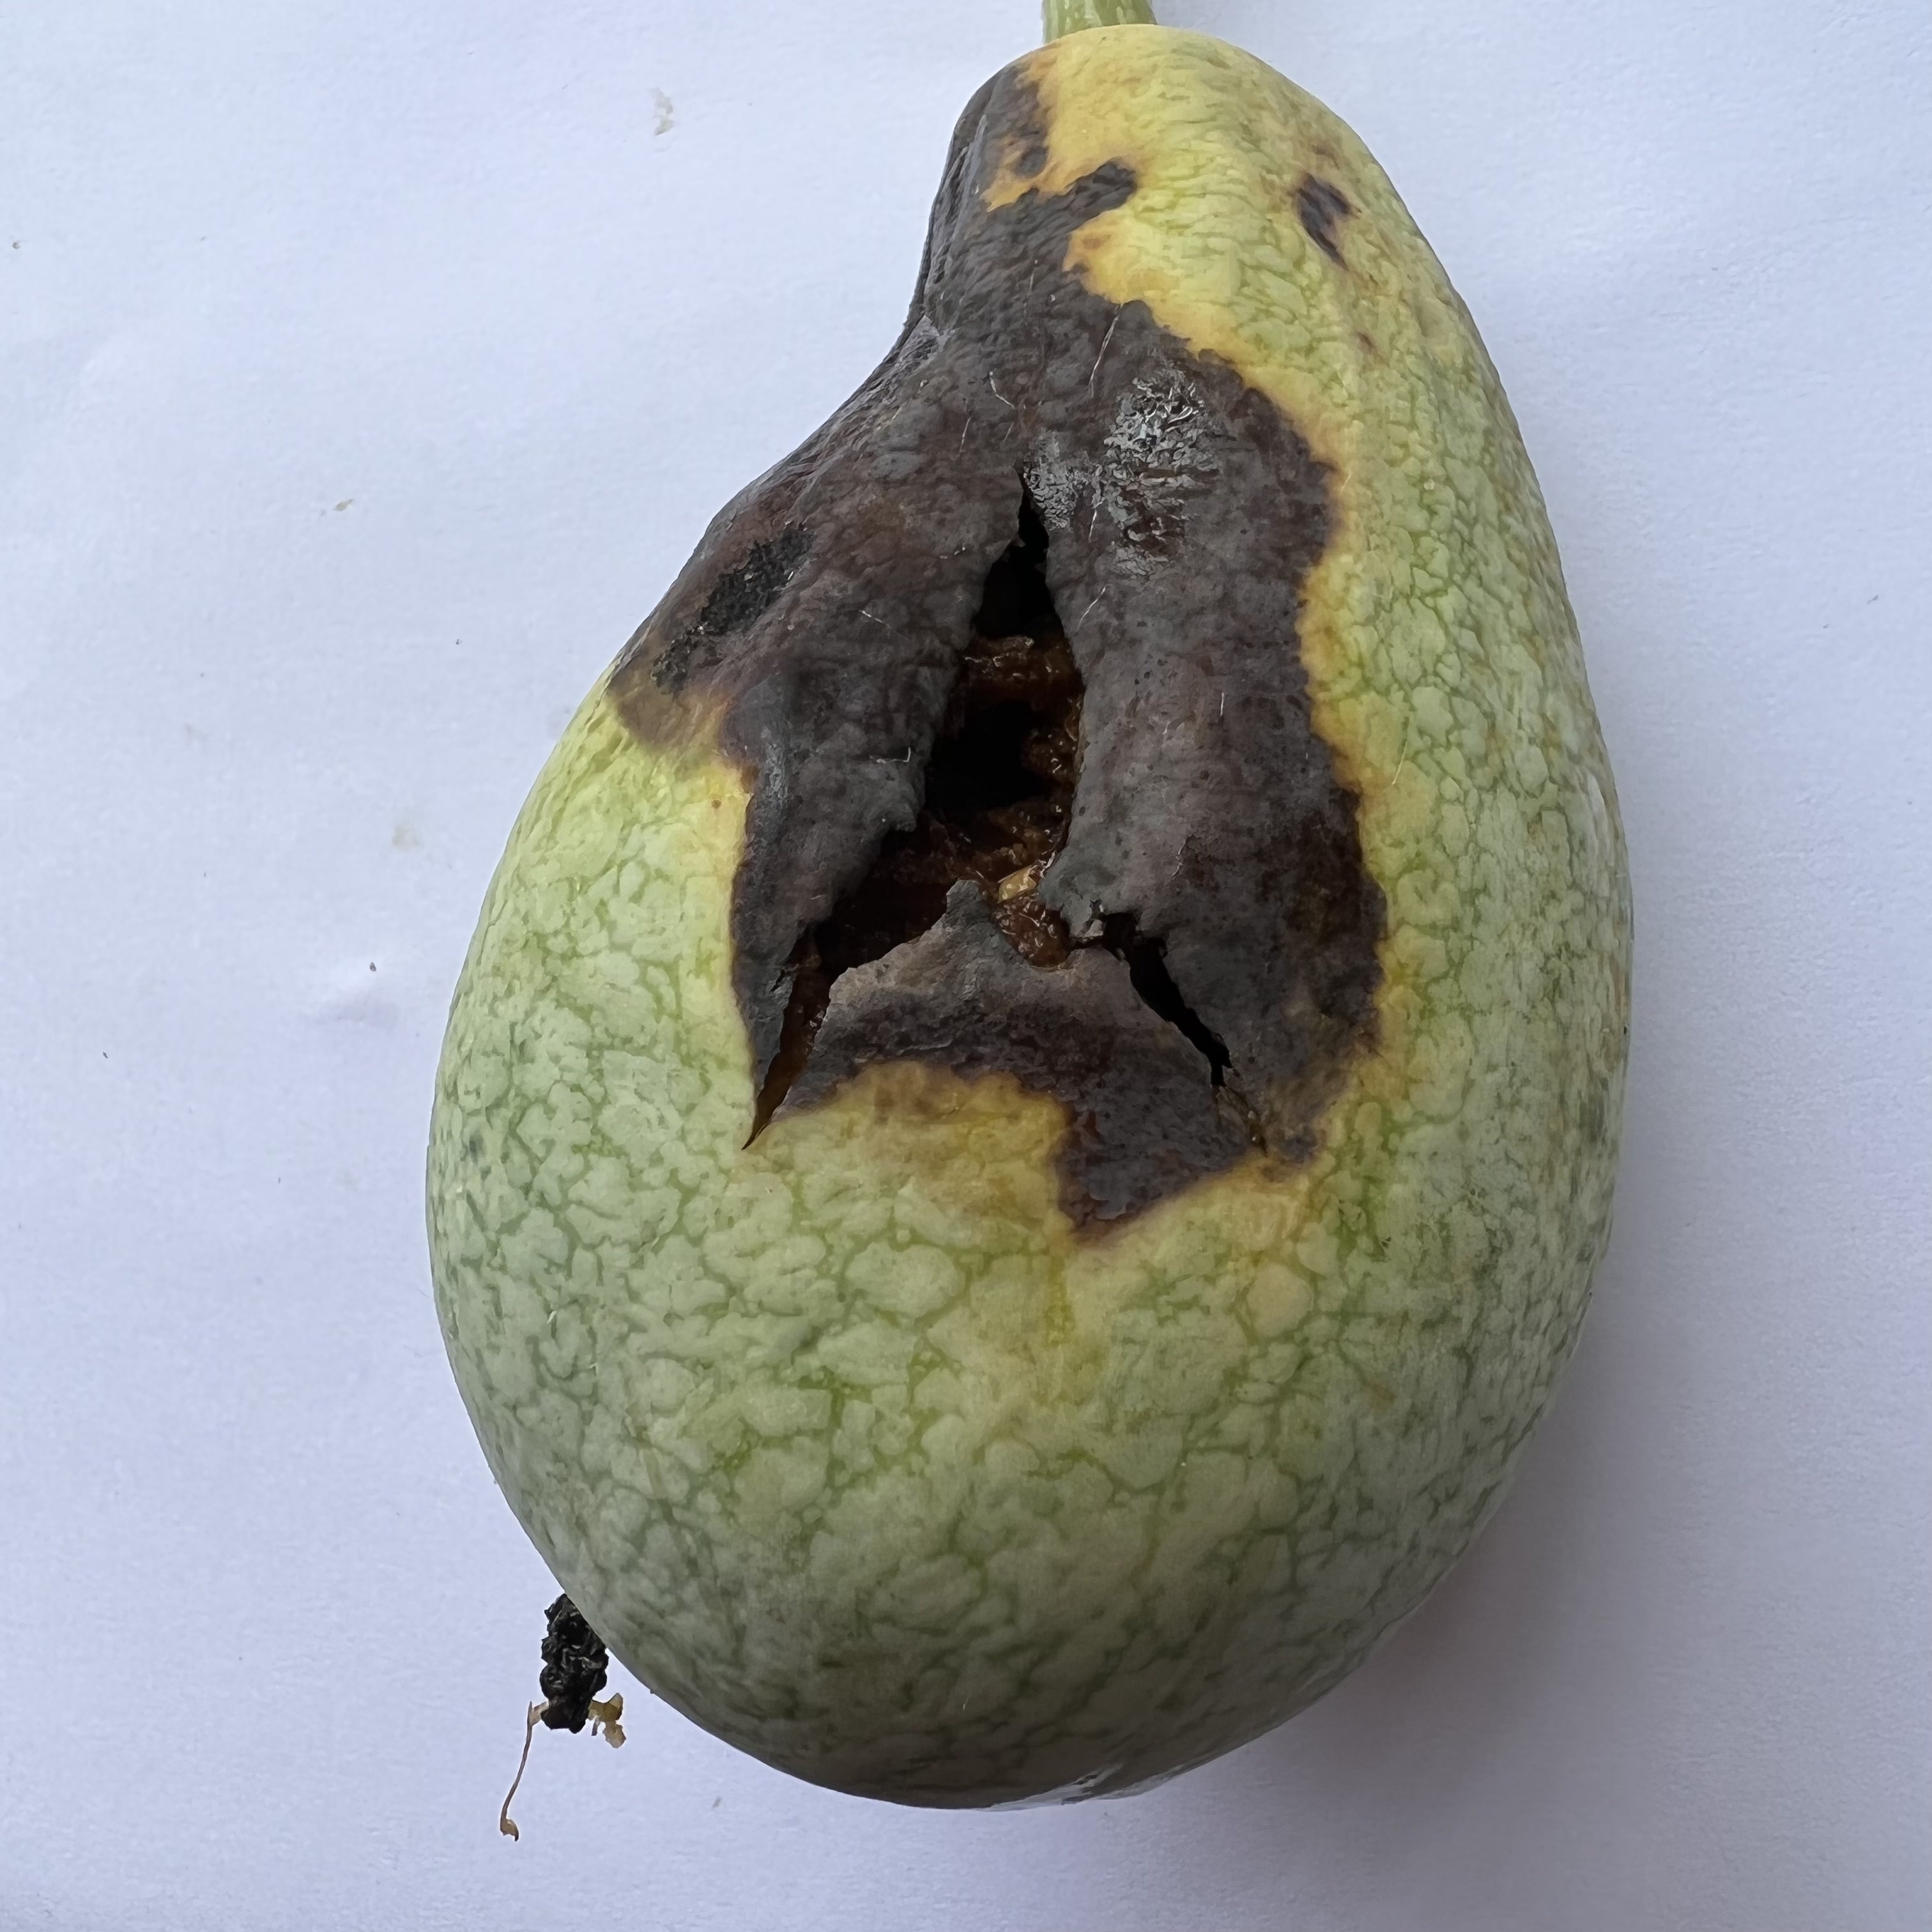
Label: Anthracnose